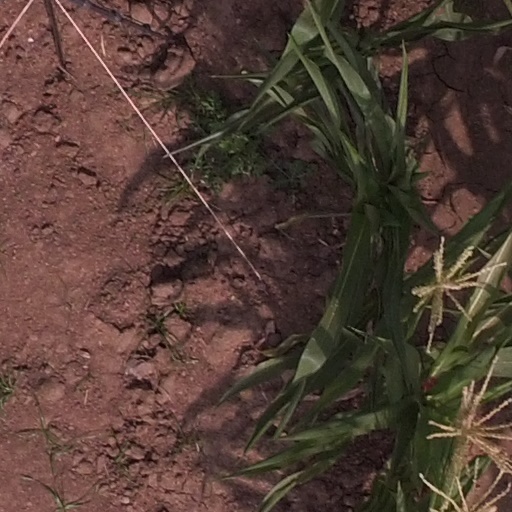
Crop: maize; corn